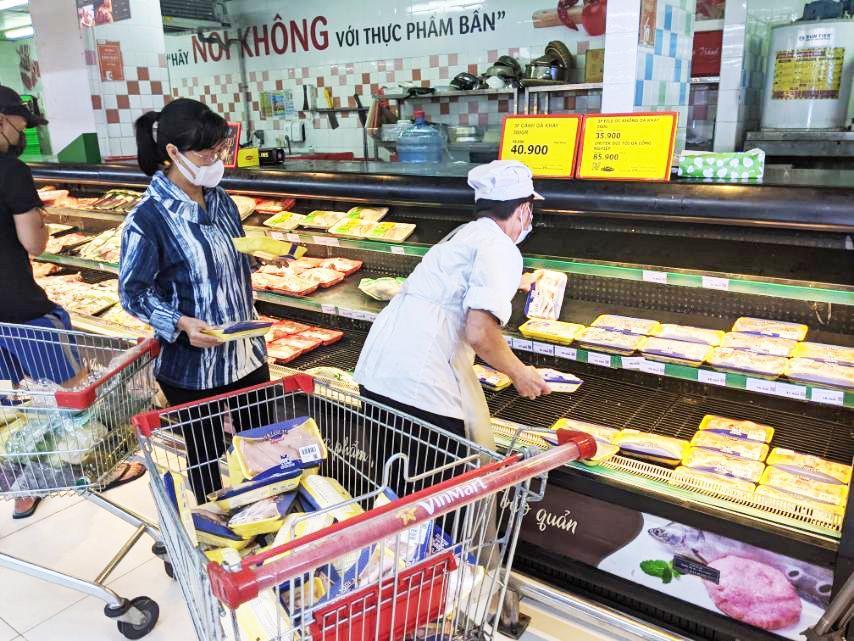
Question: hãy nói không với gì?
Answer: hãy nói không với thực phẩm bẩn